Five Suns

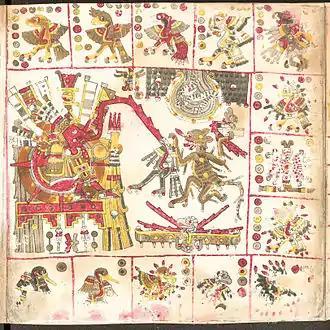
Codex Borgia page 71 depicts Tonatiuh "The Fifth Sun", and Metzli.

According to the legend, from the void that was the rest of the universe, the first god, Ōmeteōtl, created itself. Ōmeteōtl created the four Tezcatlipocas, who each preside over one of the four cardinal directions: Quetzalcoatl in the west, Huitzilopochtli in the south, Xipe Totec in the east, and Tezcatlipoca in the north.